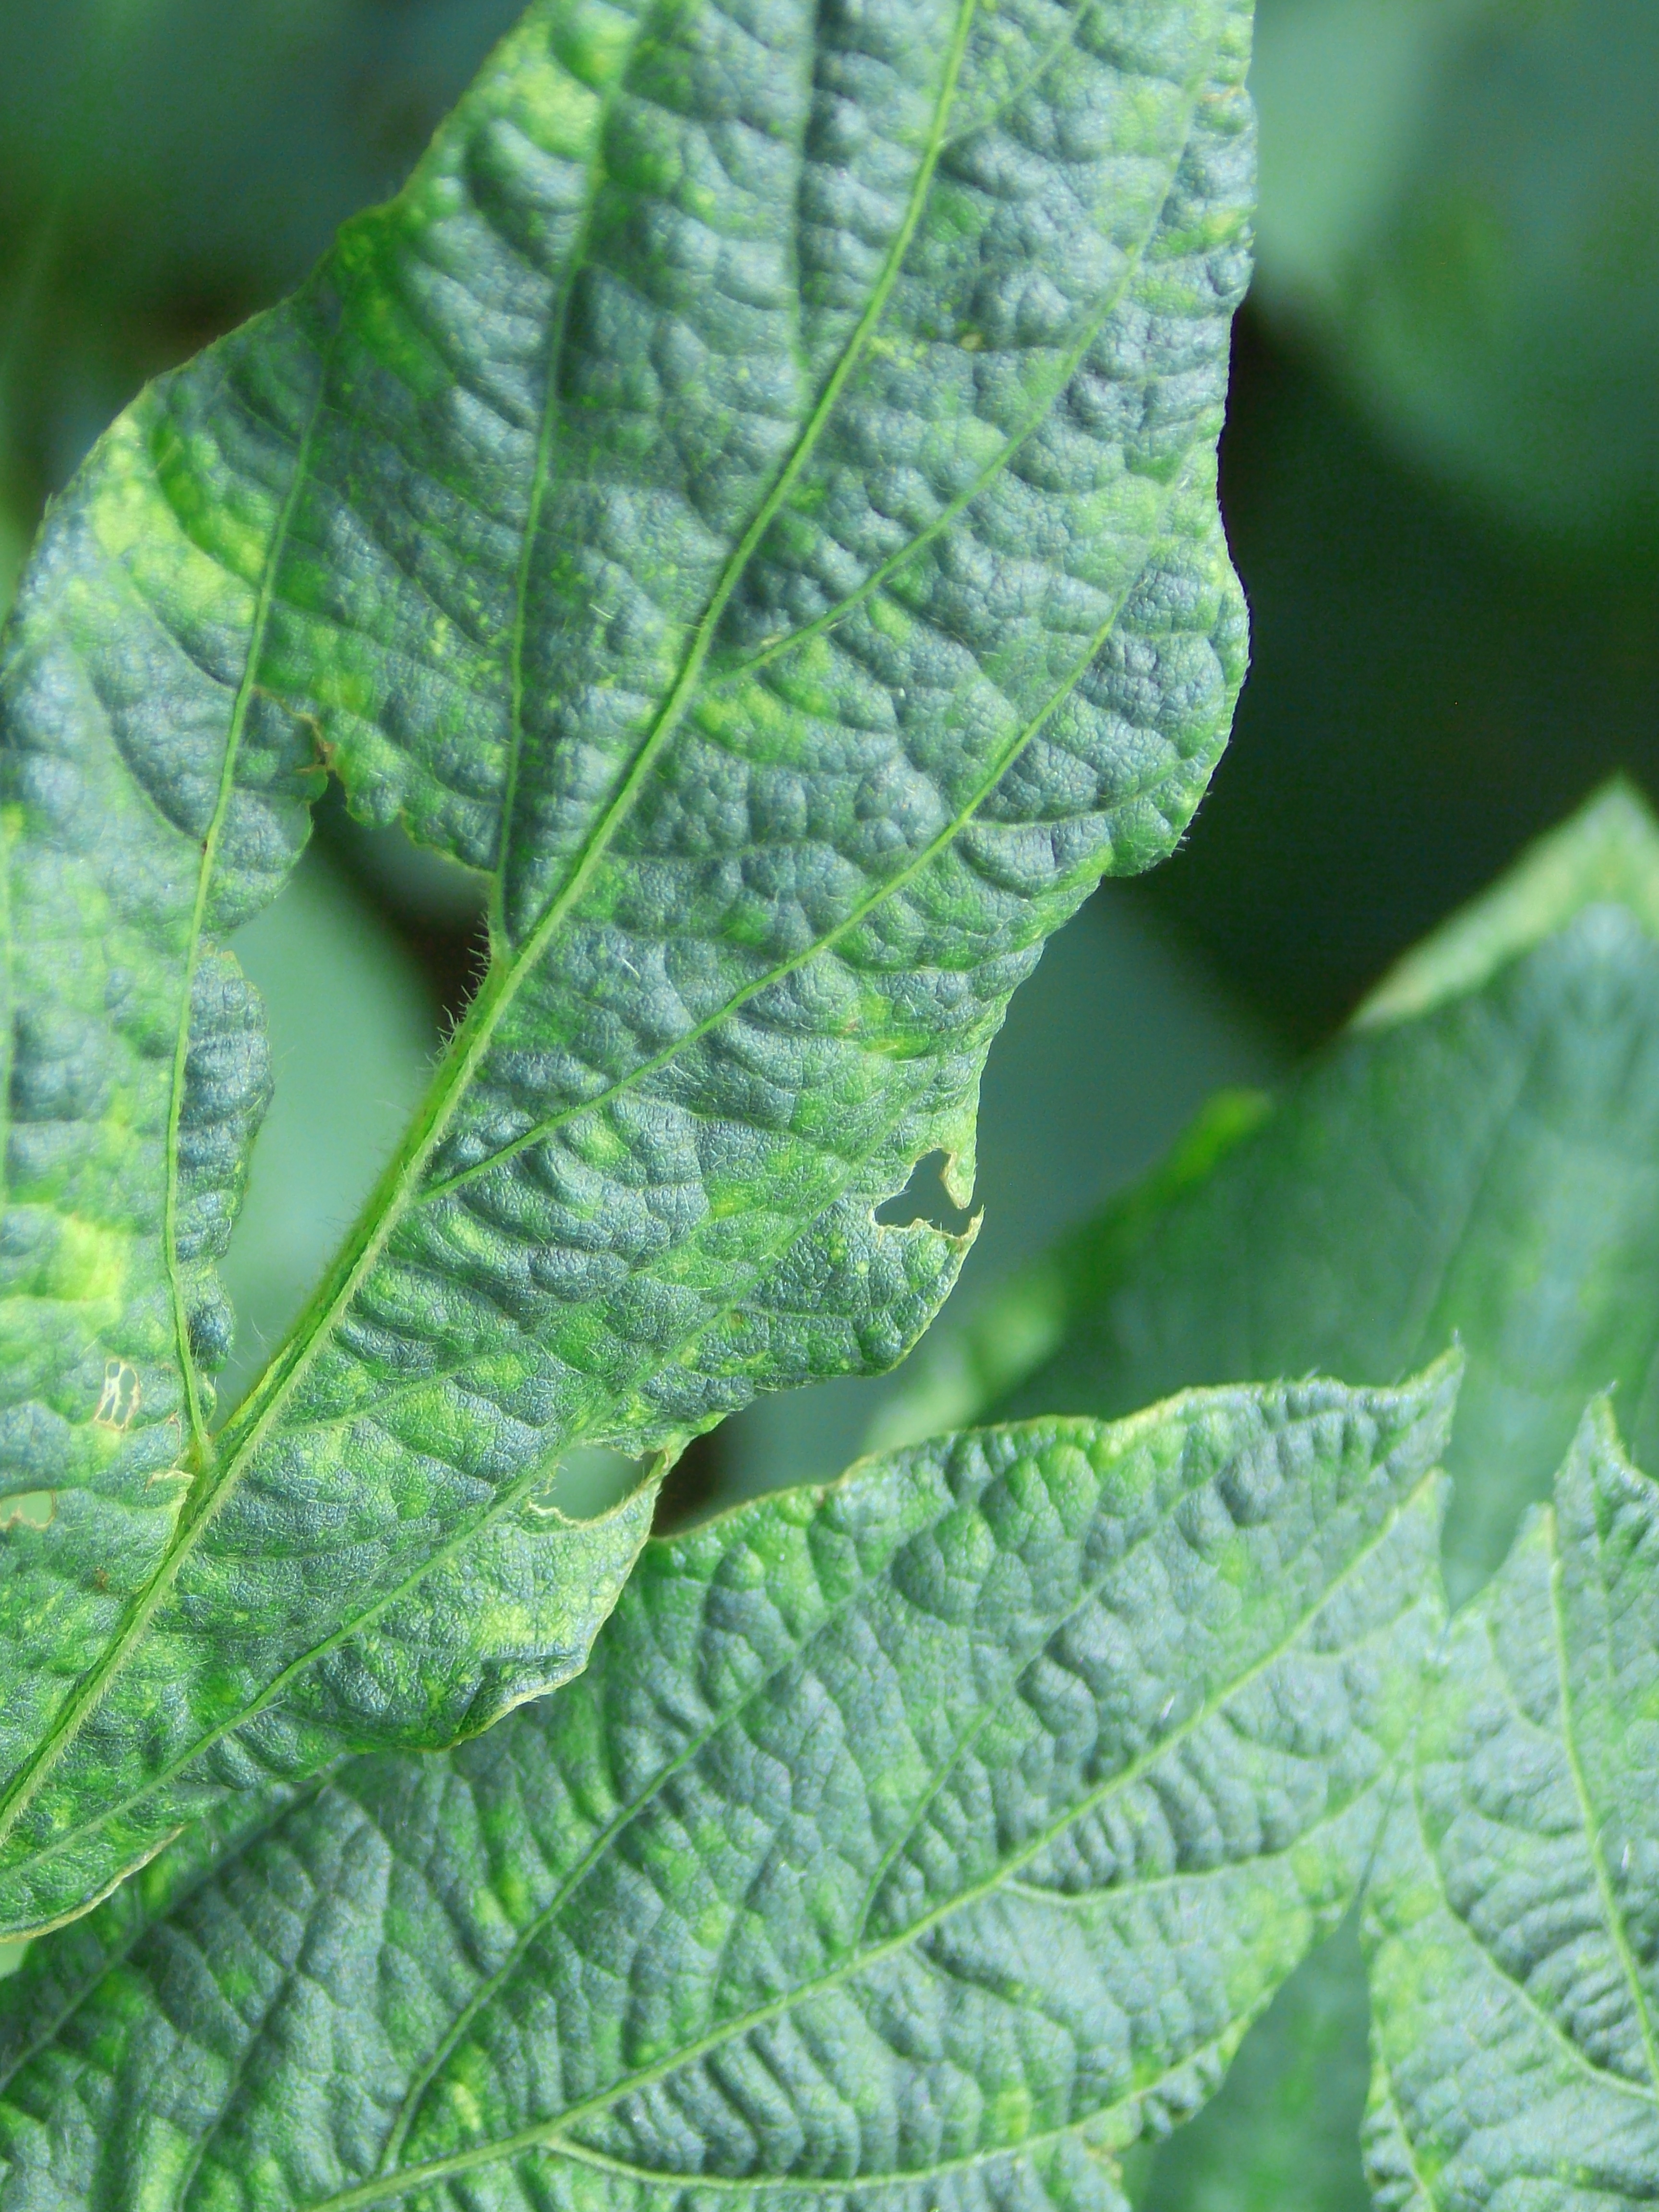
Label: Disease